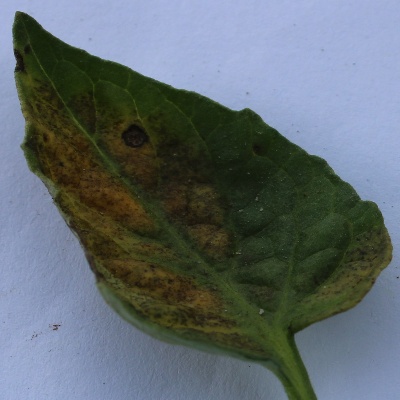
Crop: Tomato
Condition: septoria leaf spot